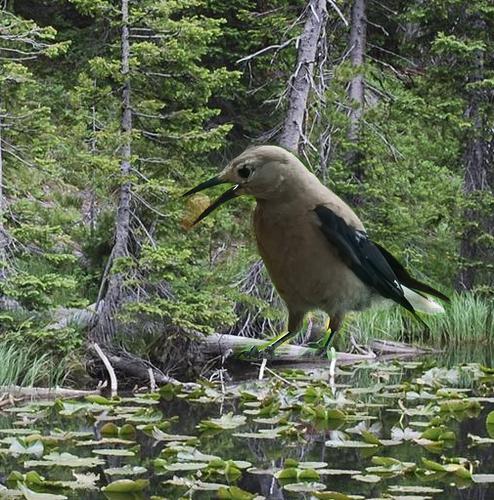
Bird species: Clark_Nutcracker
Bird type: landbird
Background: water